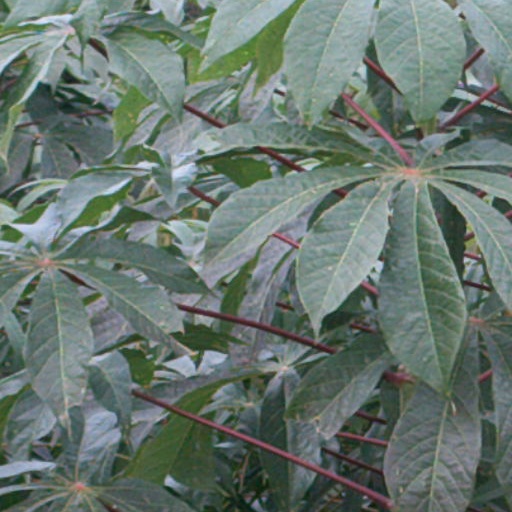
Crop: cassava